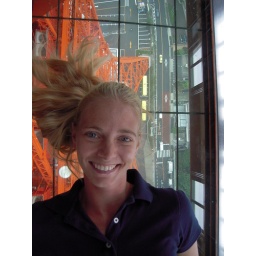
High above the ground on the glass floor at Tokyo Tower